Edward Oldcorne

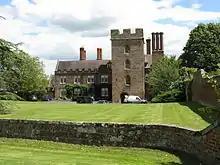

Oldcorne was tortured, but no evidence was found to connect him to the Gunpowder Plot. He recounted under interrogation that on 8 November 1605 there arrived Tesimond from Robert Wintour's who told Mr (H)Abington and himself that "he brought them the worst news that they had ever heard, and they were all undone". Tesimond said that certain people had intended to blow up the parliament house but they had been discovered a few days before it was meant to happen.